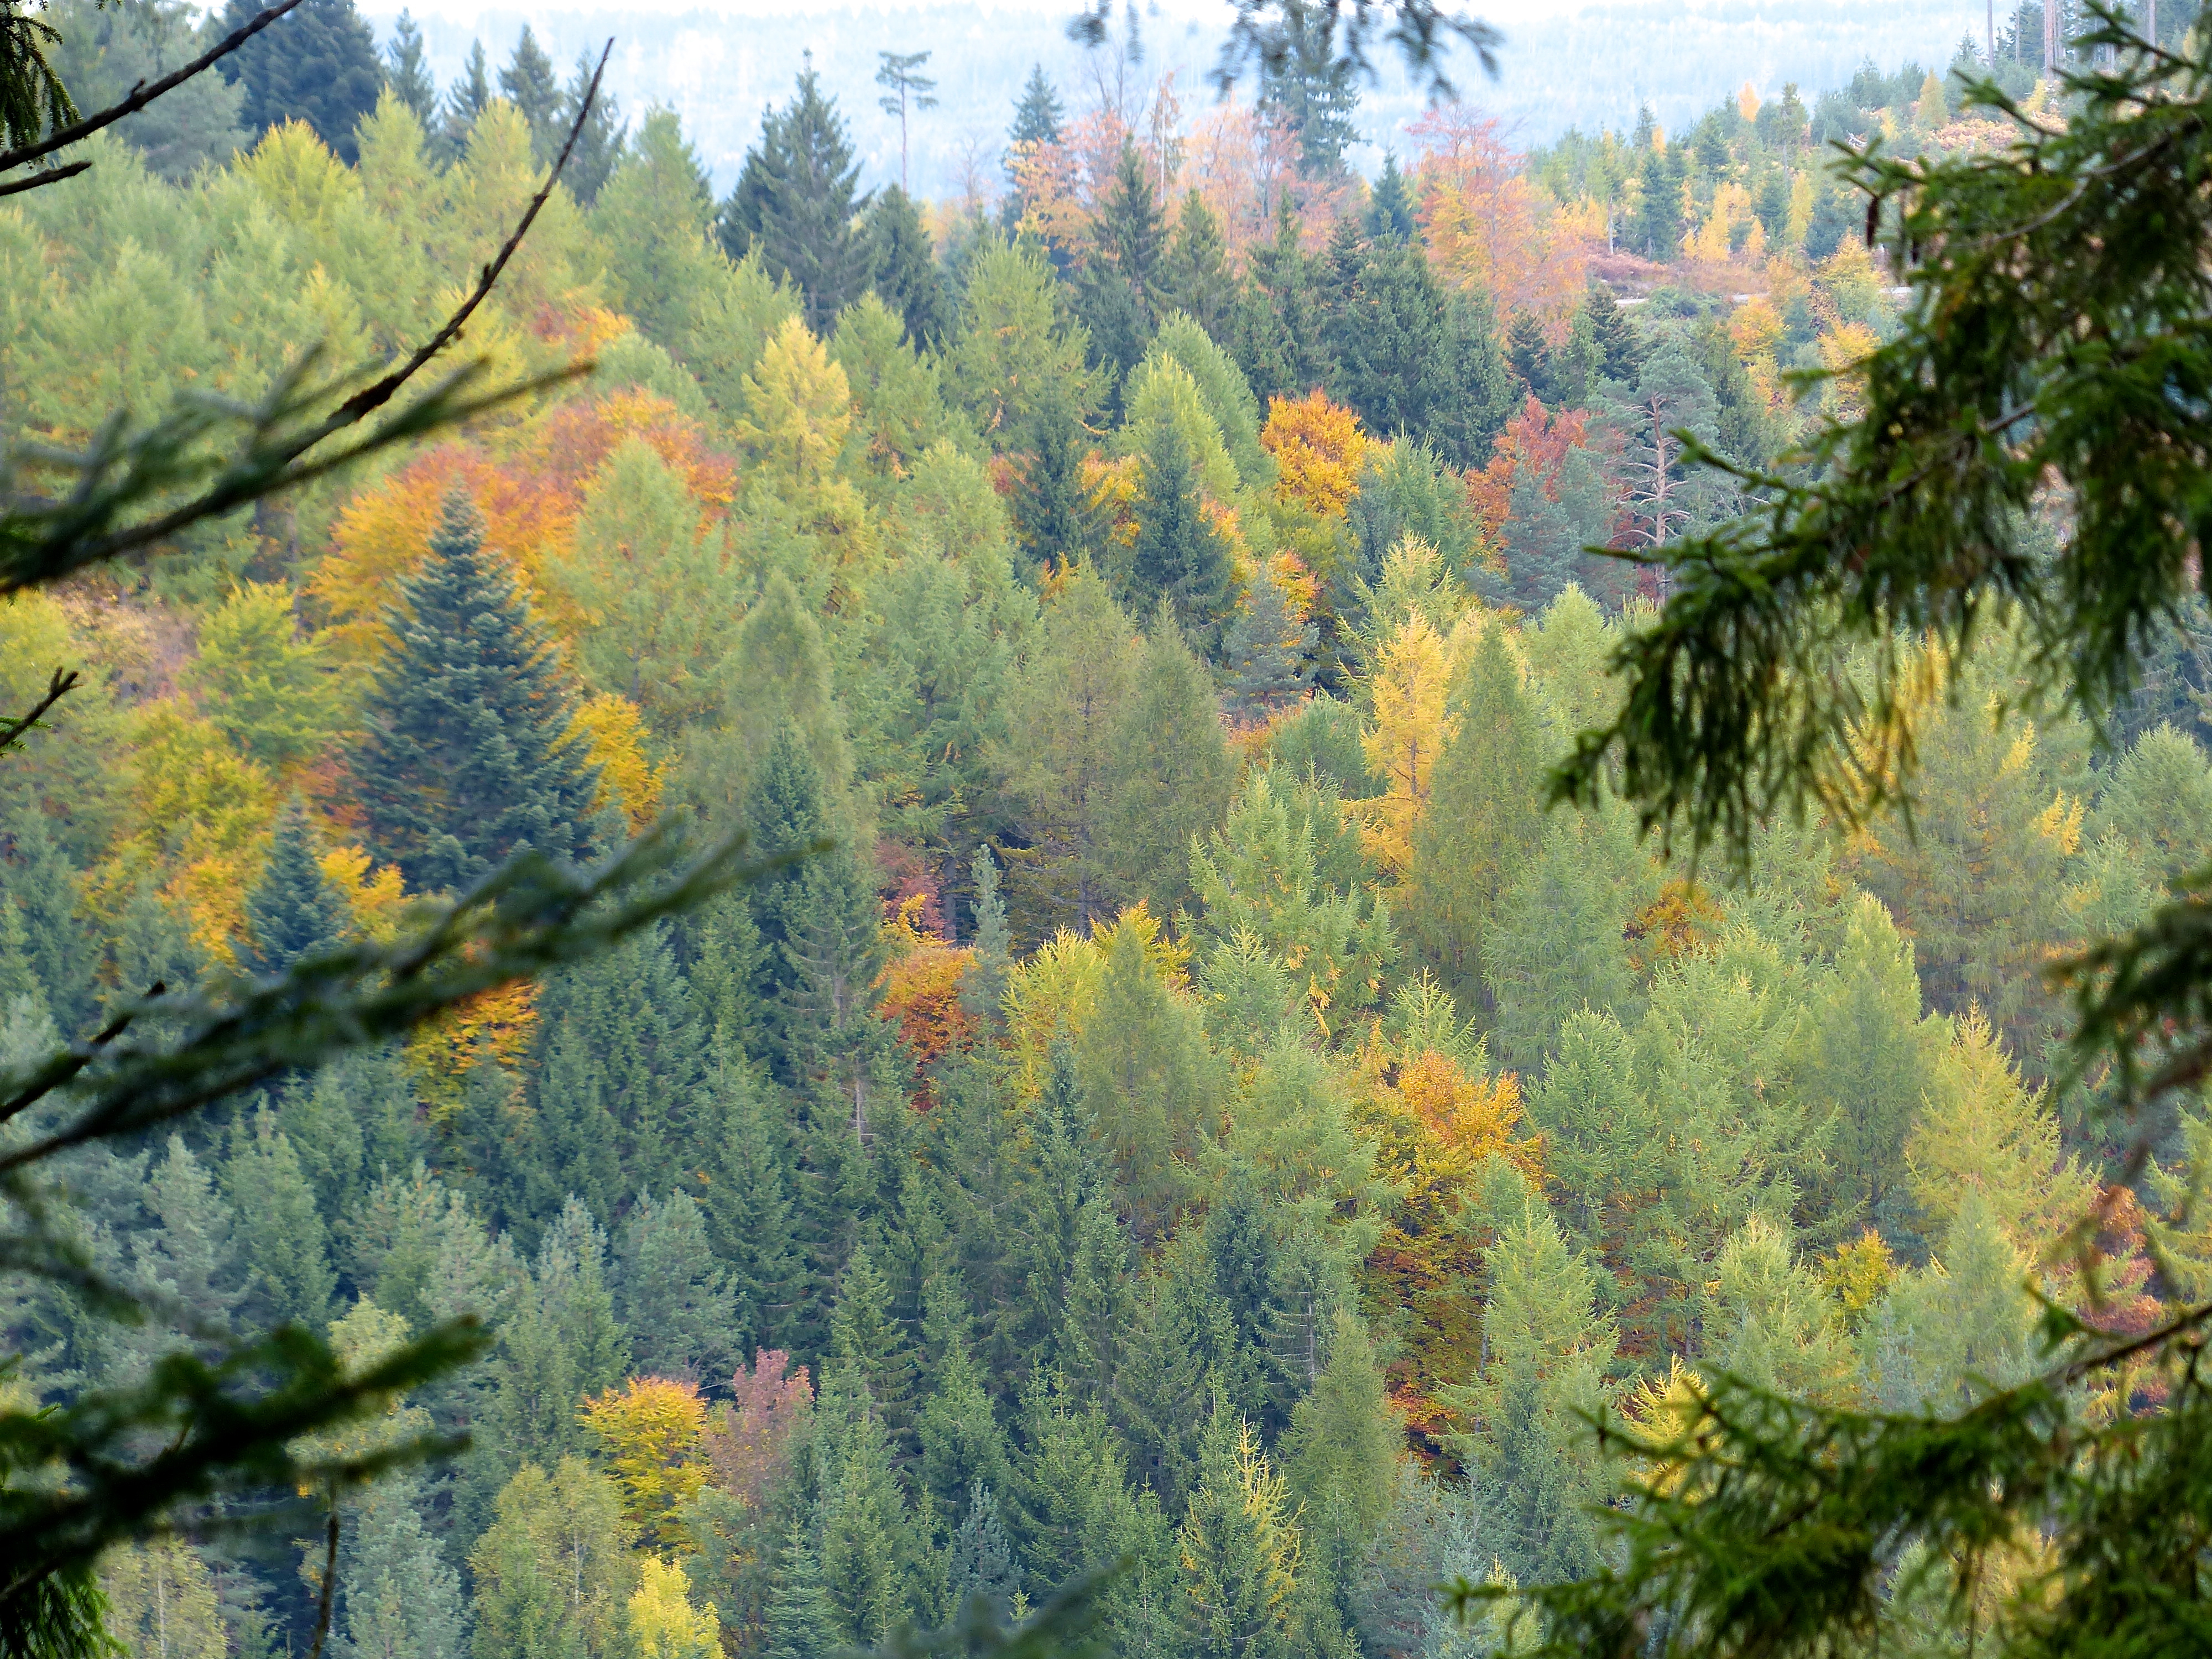
landscape, tree, forest, wilderness, mountain, plant, meadow, leaf, fall, flower, travel, europe, evergreen, autumn, botany, black, fir, flora, season, ridge, wildflower, conifer, trees, spruce, vegetation, germany, woodland, habitat, larch, ecosystem, baiersbronn, biome, woody plant, temperate broadleaf and mixed forest, temperate coniferous forest, land plant